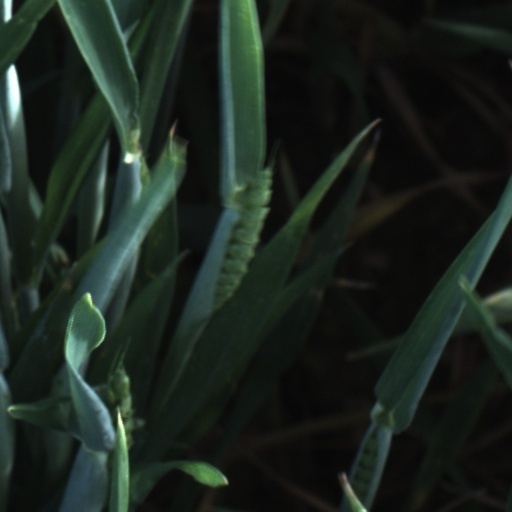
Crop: wheat